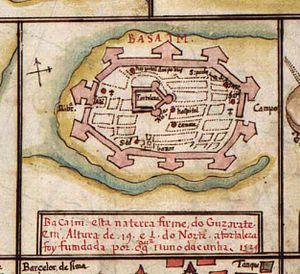
Vasai historiquement connue sous le nom de Bassein ou Baçaim, est un lieu historique et une ville importante dans la banlieue ouest de Mumbai. Il fait également partie de la ville de Vasai-Virar dans l'État du Maharashtra dans la division de Konkan en Inde. Vasai était dans le district de Thane avant 2014.